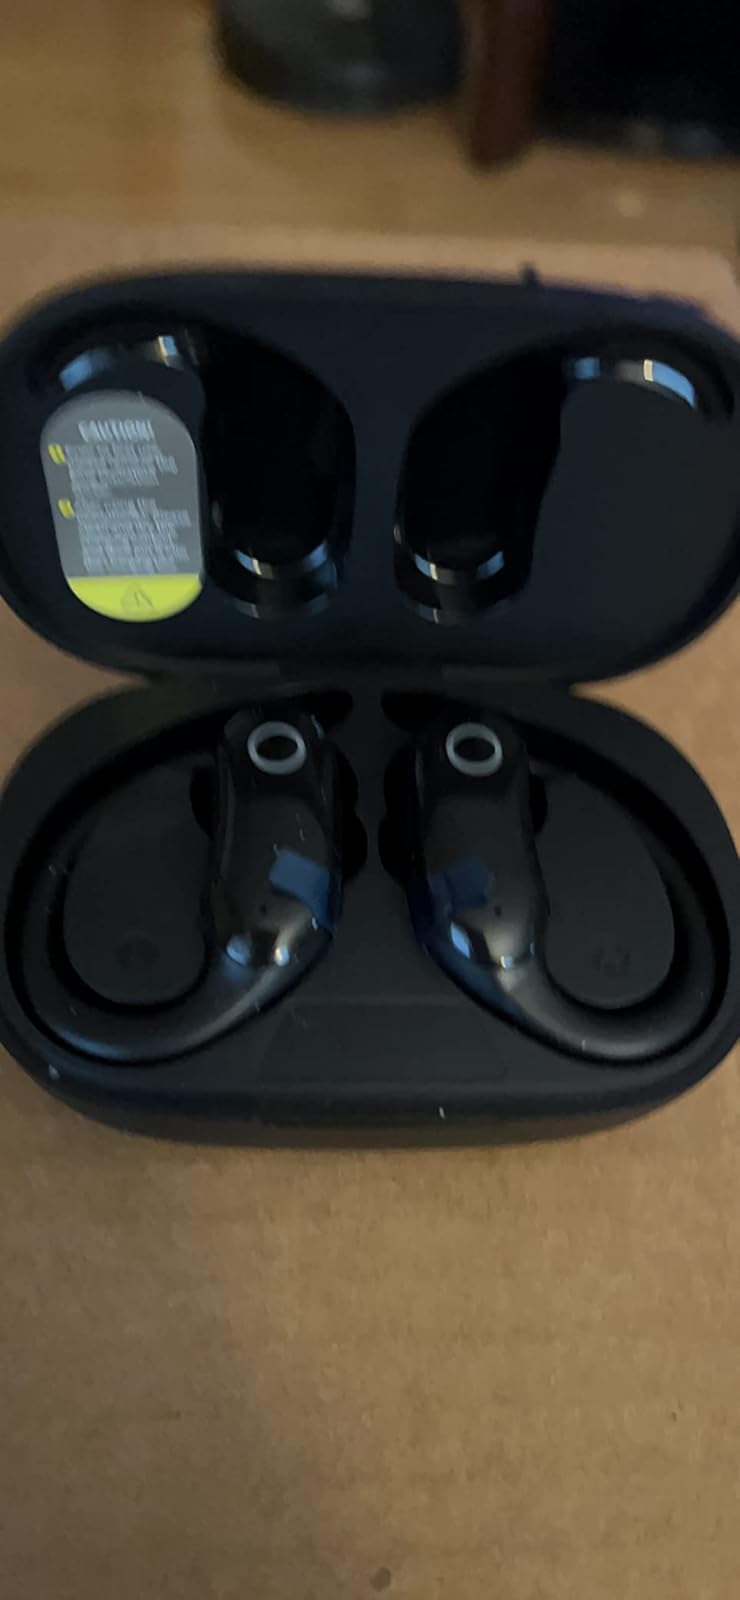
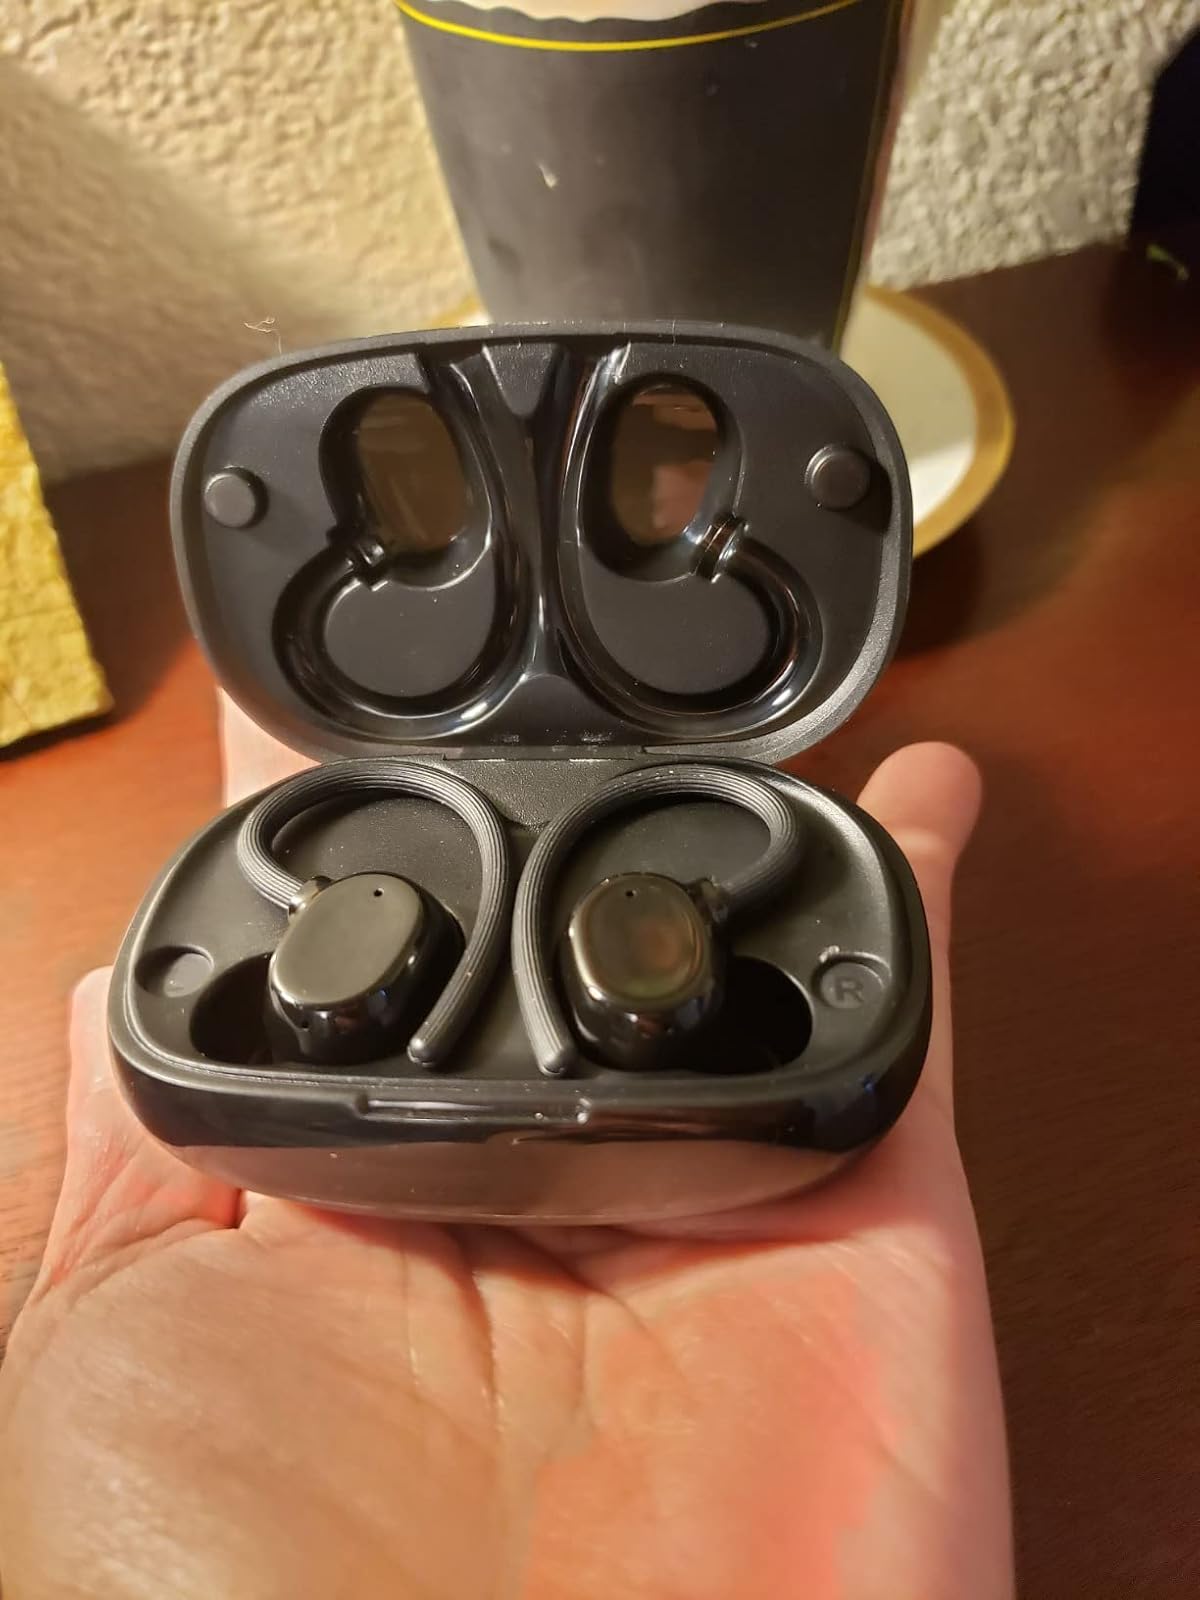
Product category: earbuds
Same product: no